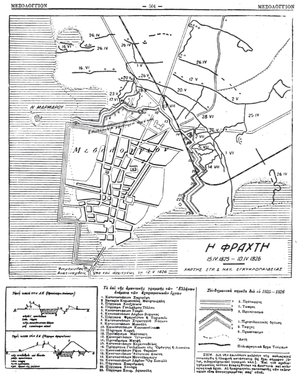
Le siège de Missolonghi de 1825-1826 est un épisode déterminant de la guerre d'indépendance grecque, car il a été un facteur essentiel du basculement de l’opinion européenne en faveur de l’indépendance grecque. Son importance est aussi politique que militaire.